Tea production in Rwanda

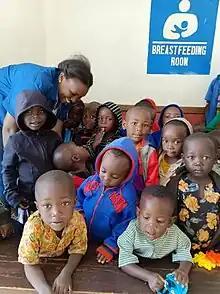
Rutsiro tea factory early child development center

One of the Industries known as Rwanda Mountain tea LTD engaged in promoting sustainable practices of social impact through early childhood development child care centres of the all the families which are working in the tea plantation farming. and initiatives such as Rainforest Alliance and Fairtrade certification's Tea estates in Rwanda prioritizes environmentally friendly cultivation methods, as well as biodiversity conservation and land management. these methods ensure long-term sustainability of Rwanda tea production while benefiting local communities through health care and education opportunities.